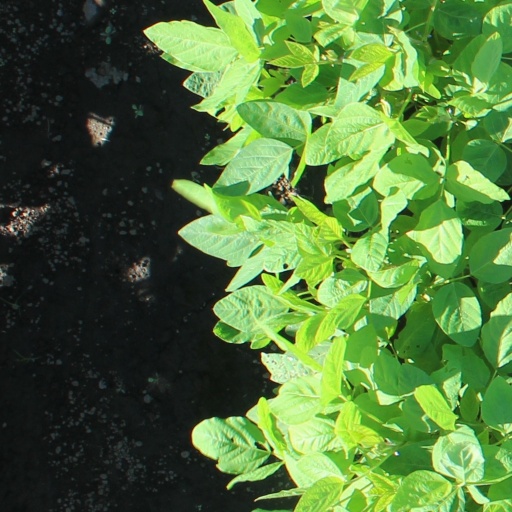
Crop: soybean